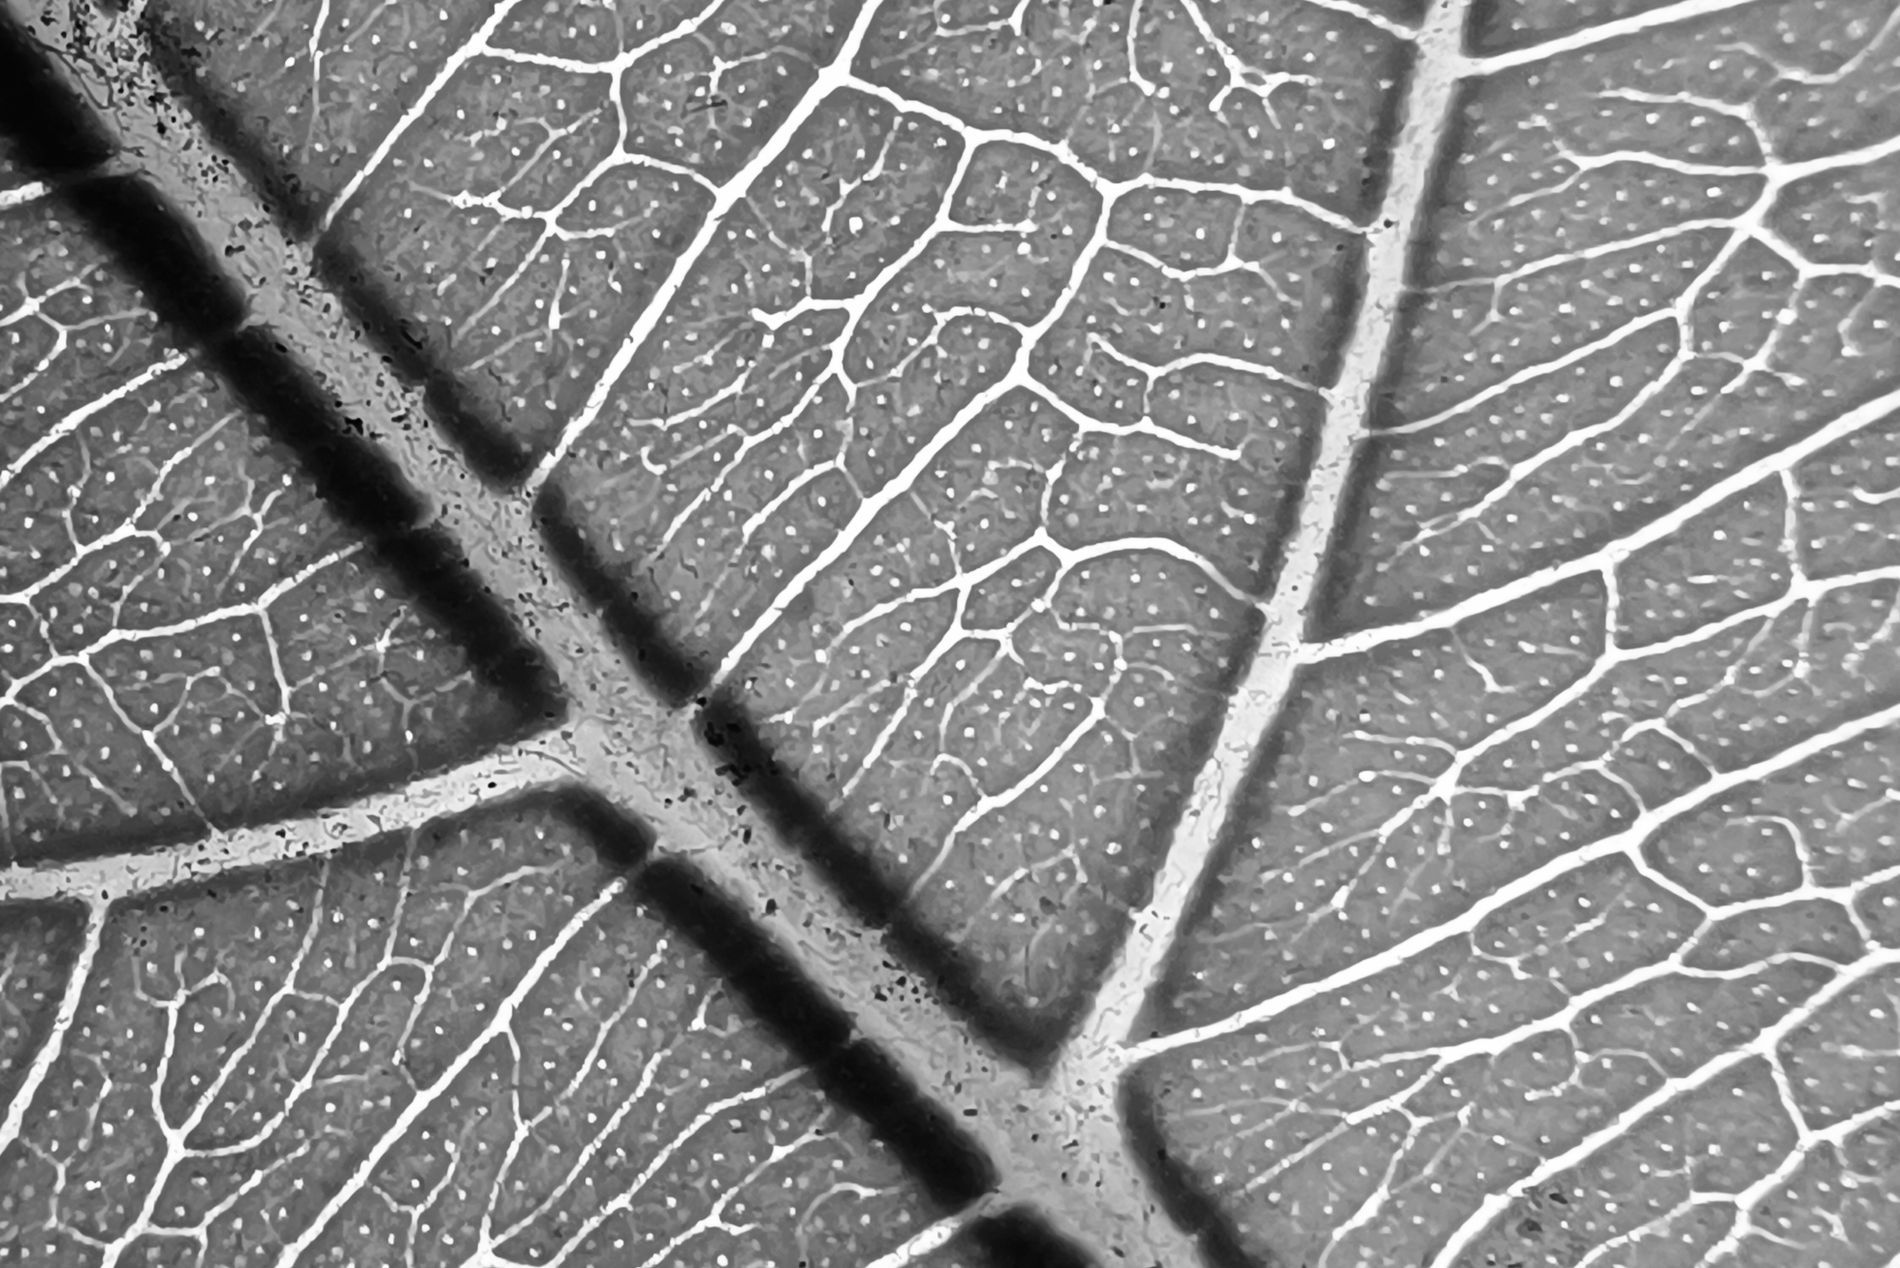
A leaf
In this black and white macro photograph, a single tree leaf. The surface texture is rich with detail; you can see the fine network of veins branching from the central vein outward.
A black and white close-up photograph of a leaf, taken in direct light, showcasing its texture and intricate details with a natural and charming mood.
Labels: Leaf, Plant, Texture, Outdoors, Tree, Ice, Nature, Snow, Tar, Rock, Gray, Frost, Weather
Camera: vivo V2105
Aperture: F2.2
Exposure: 1/175 sec
ISO: 100
Focal length: 2.1 mm